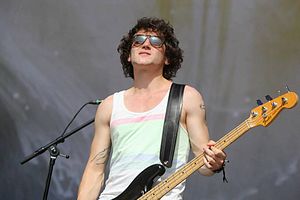
Piotrek Wasilewski
Wasilewski på Nibe Festival 2013